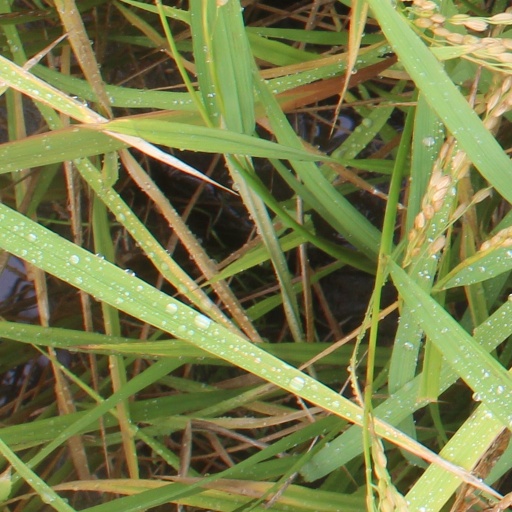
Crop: rice